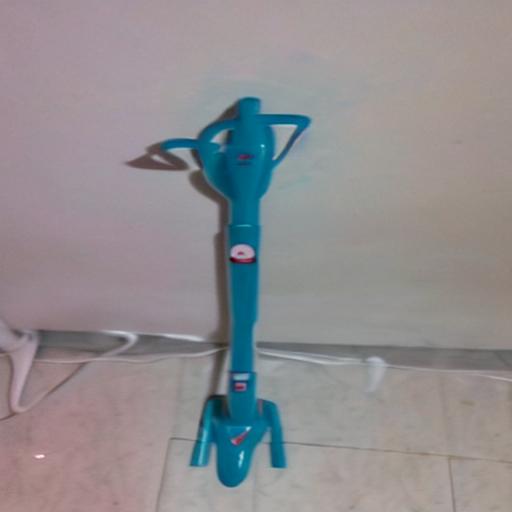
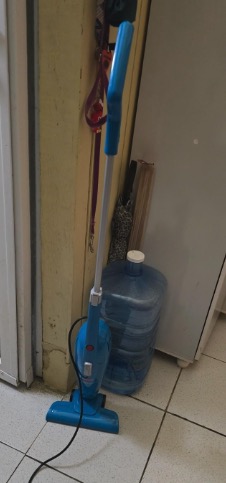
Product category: items_vacuum
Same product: no